Architecture of Leeds

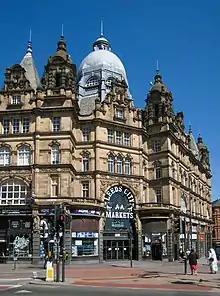
The Vicar Lane entrance to Leeds Kirkgate Market

The church of St John the Evangelist, New Briggate, is the oldest church in central Leeds, consecrated in 1634. It was founded by John Harrison. It is described as "something of an architectural rarity: a virtually intact 17th century church". In 1865 there were plans to demolish it, but Norman Shaw came to its defence and argued successfully for its restoration. Its interior is unusual in having two naves, and it has a large amount of Jacobean woodwork. It is no longer used for regular services but is in the care of the Churches Conservation Trust and is regularly open for visitors and also used for occasional public events.